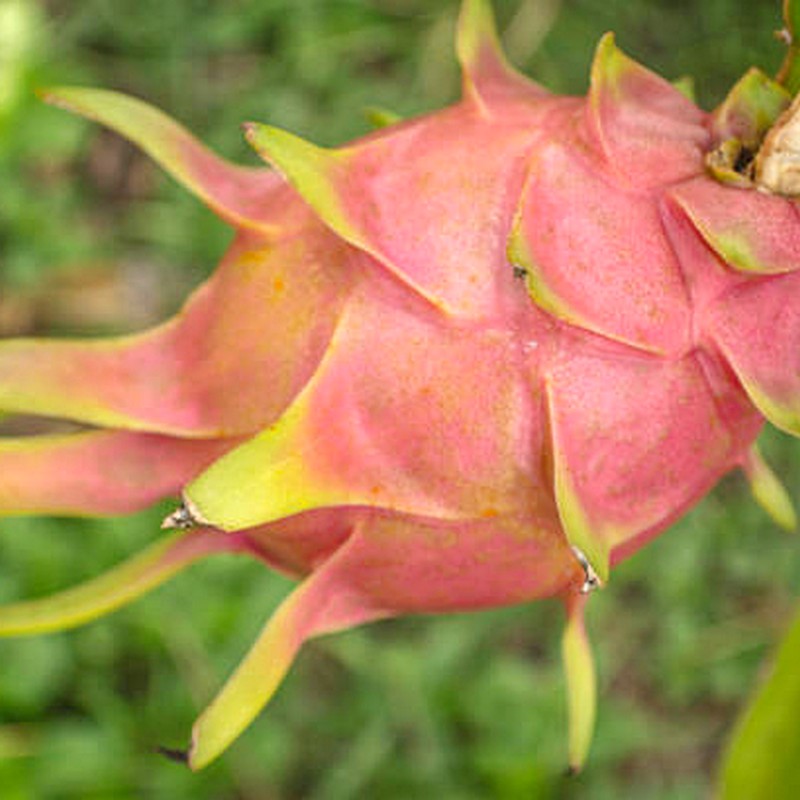
Label: Mature Dragon Fruit